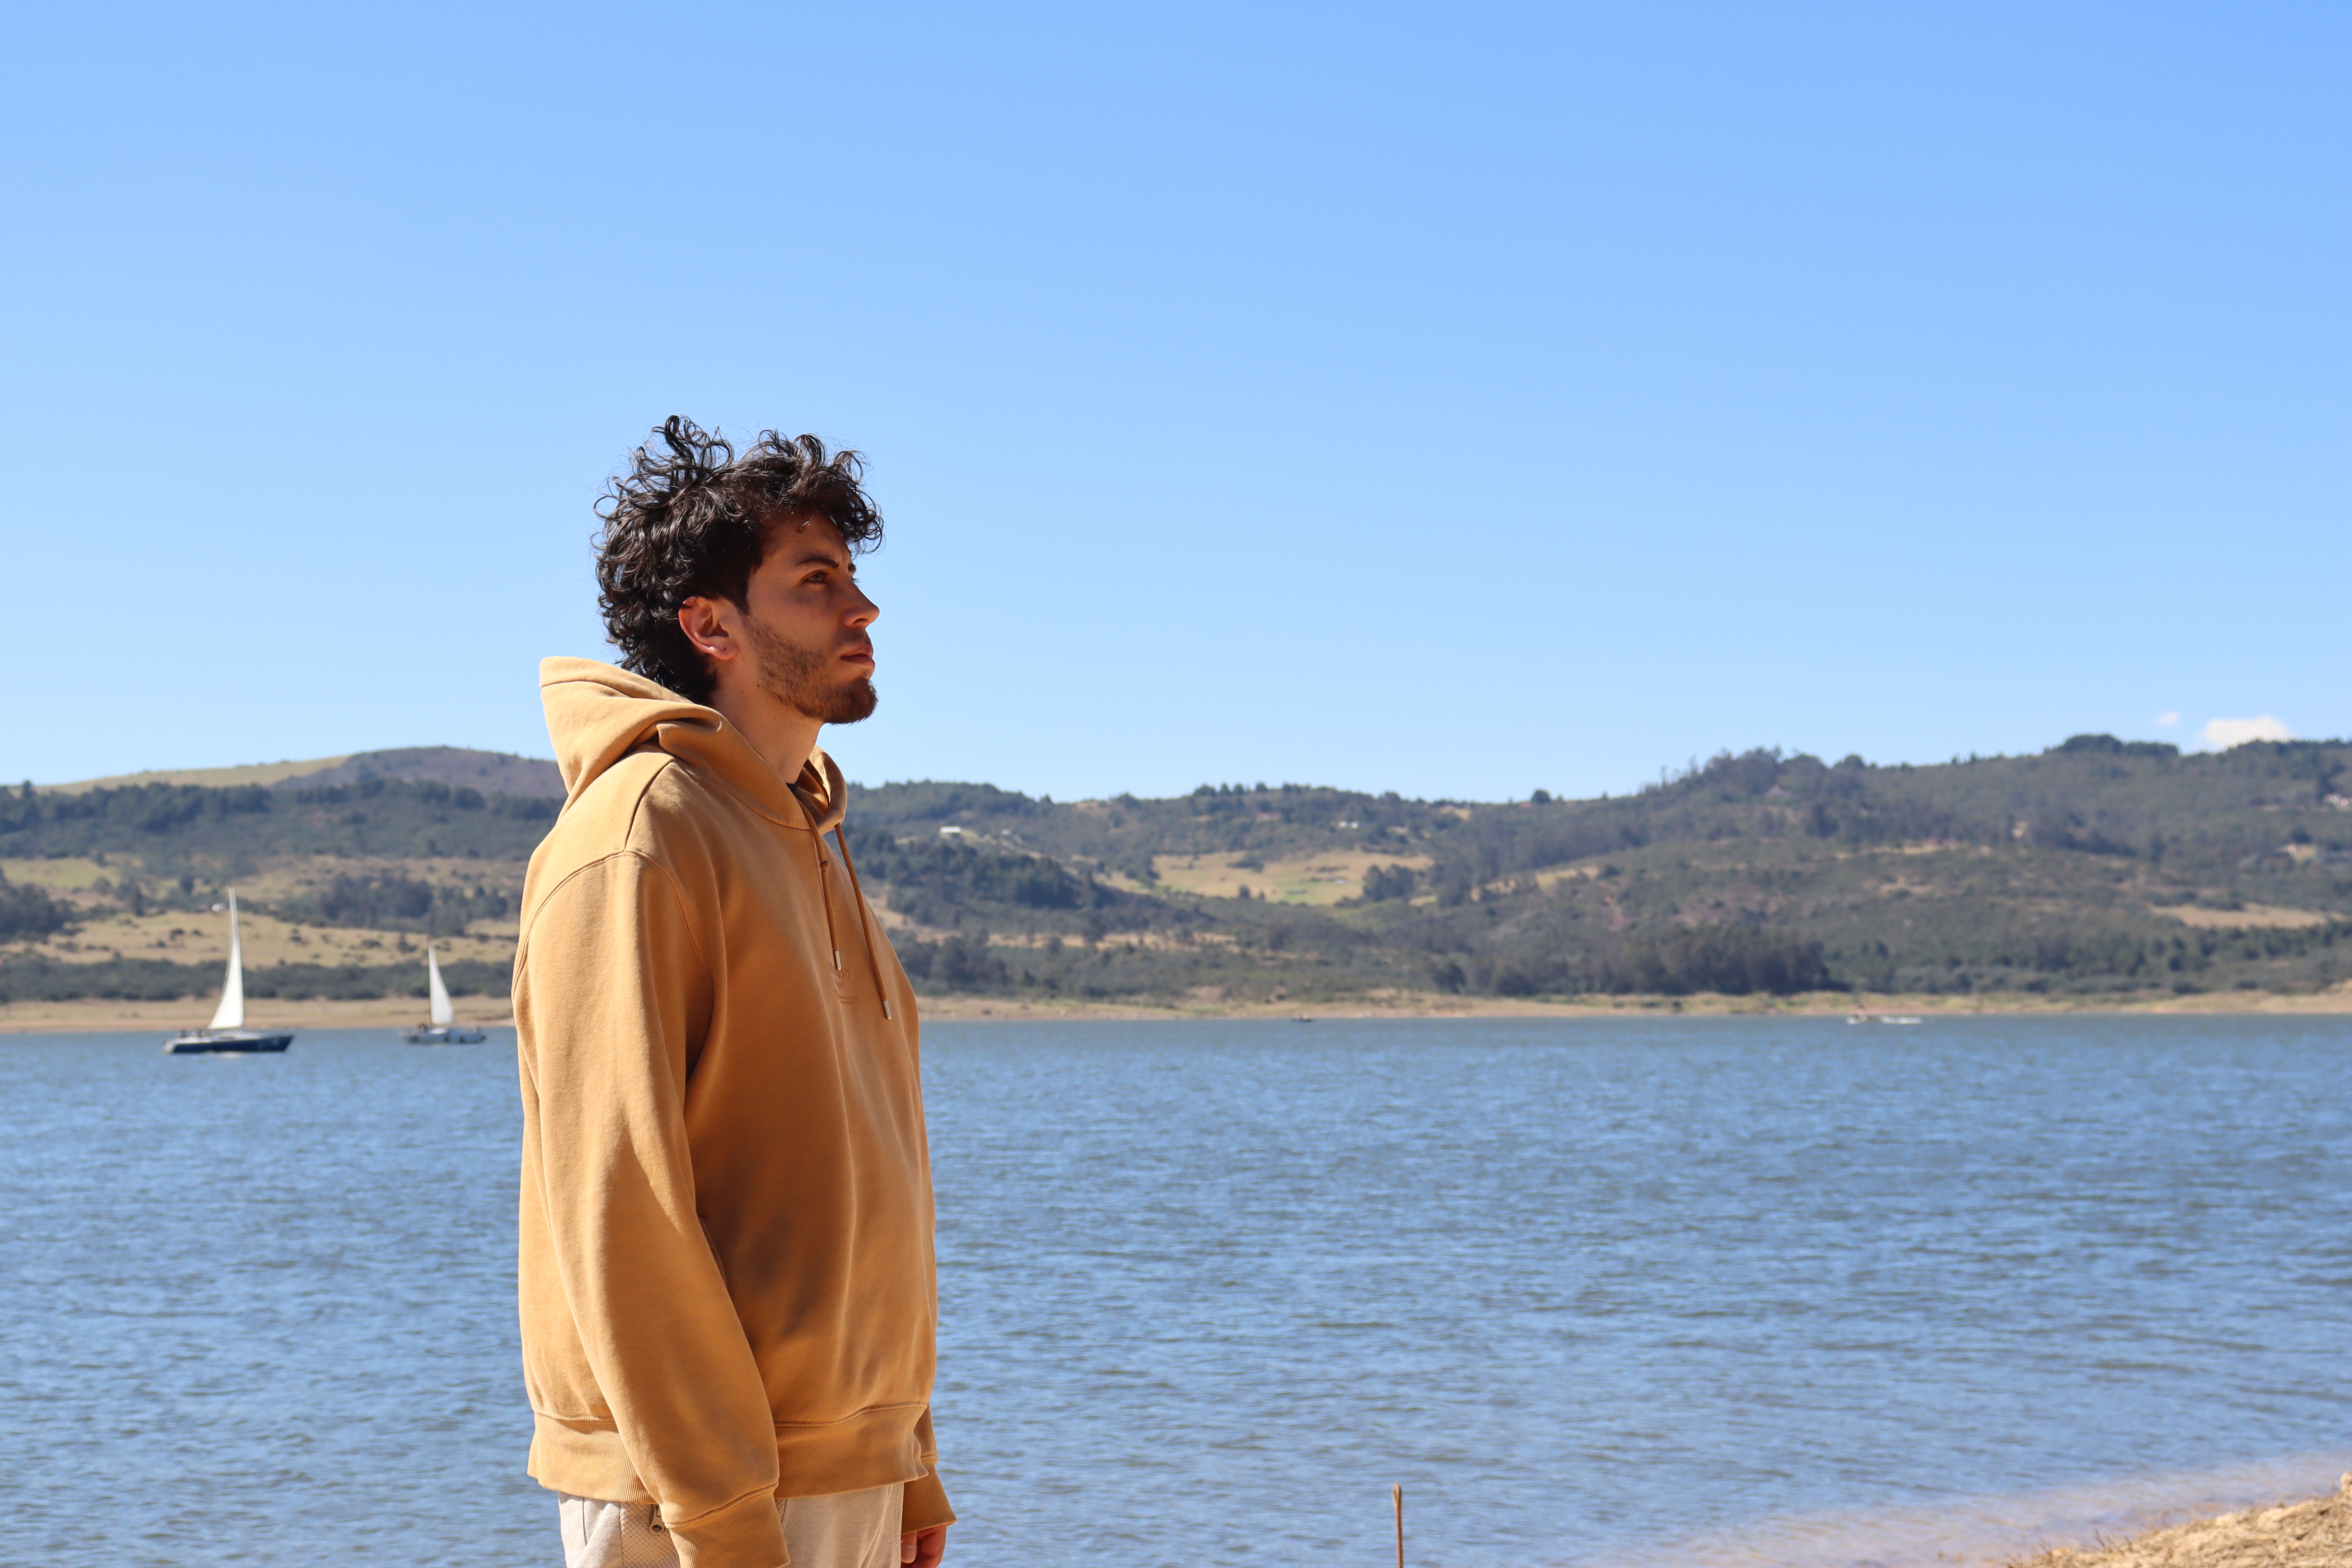
beach, sleeve, hood, People in nature, hoodie, reservoir, vacation, lake district, loch, winter, holiday, sound